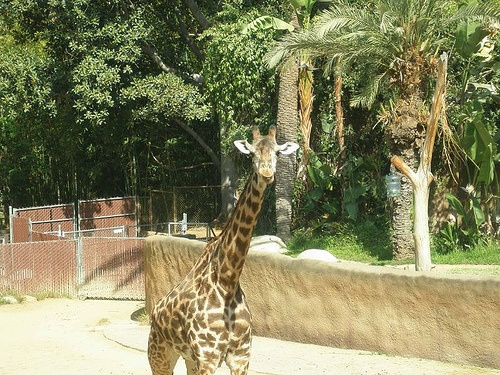
A giraffe that is walking in some dirt.
A giraffe is facing the camera and making an odd face
A giraffe at the zoo staring at the camera
An adorable giraffe walking along a dirt road at a zoo.
A giraffe in an inclosure at the zoo.